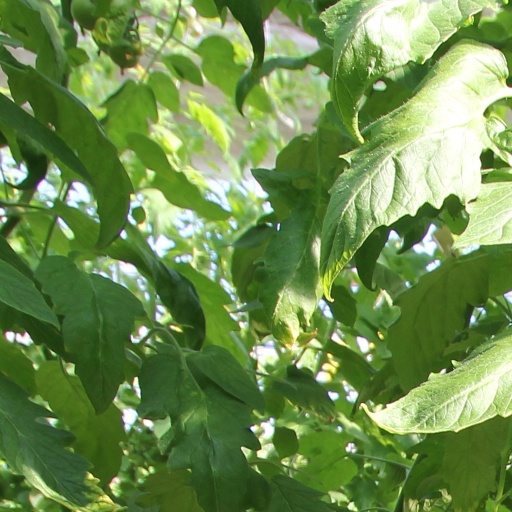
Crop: tomato